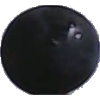
Label: blue_grape